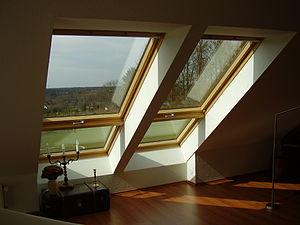
Une fenêtre de toit ou fenêtre rampante est une ouverture pratiquée dans un toit.